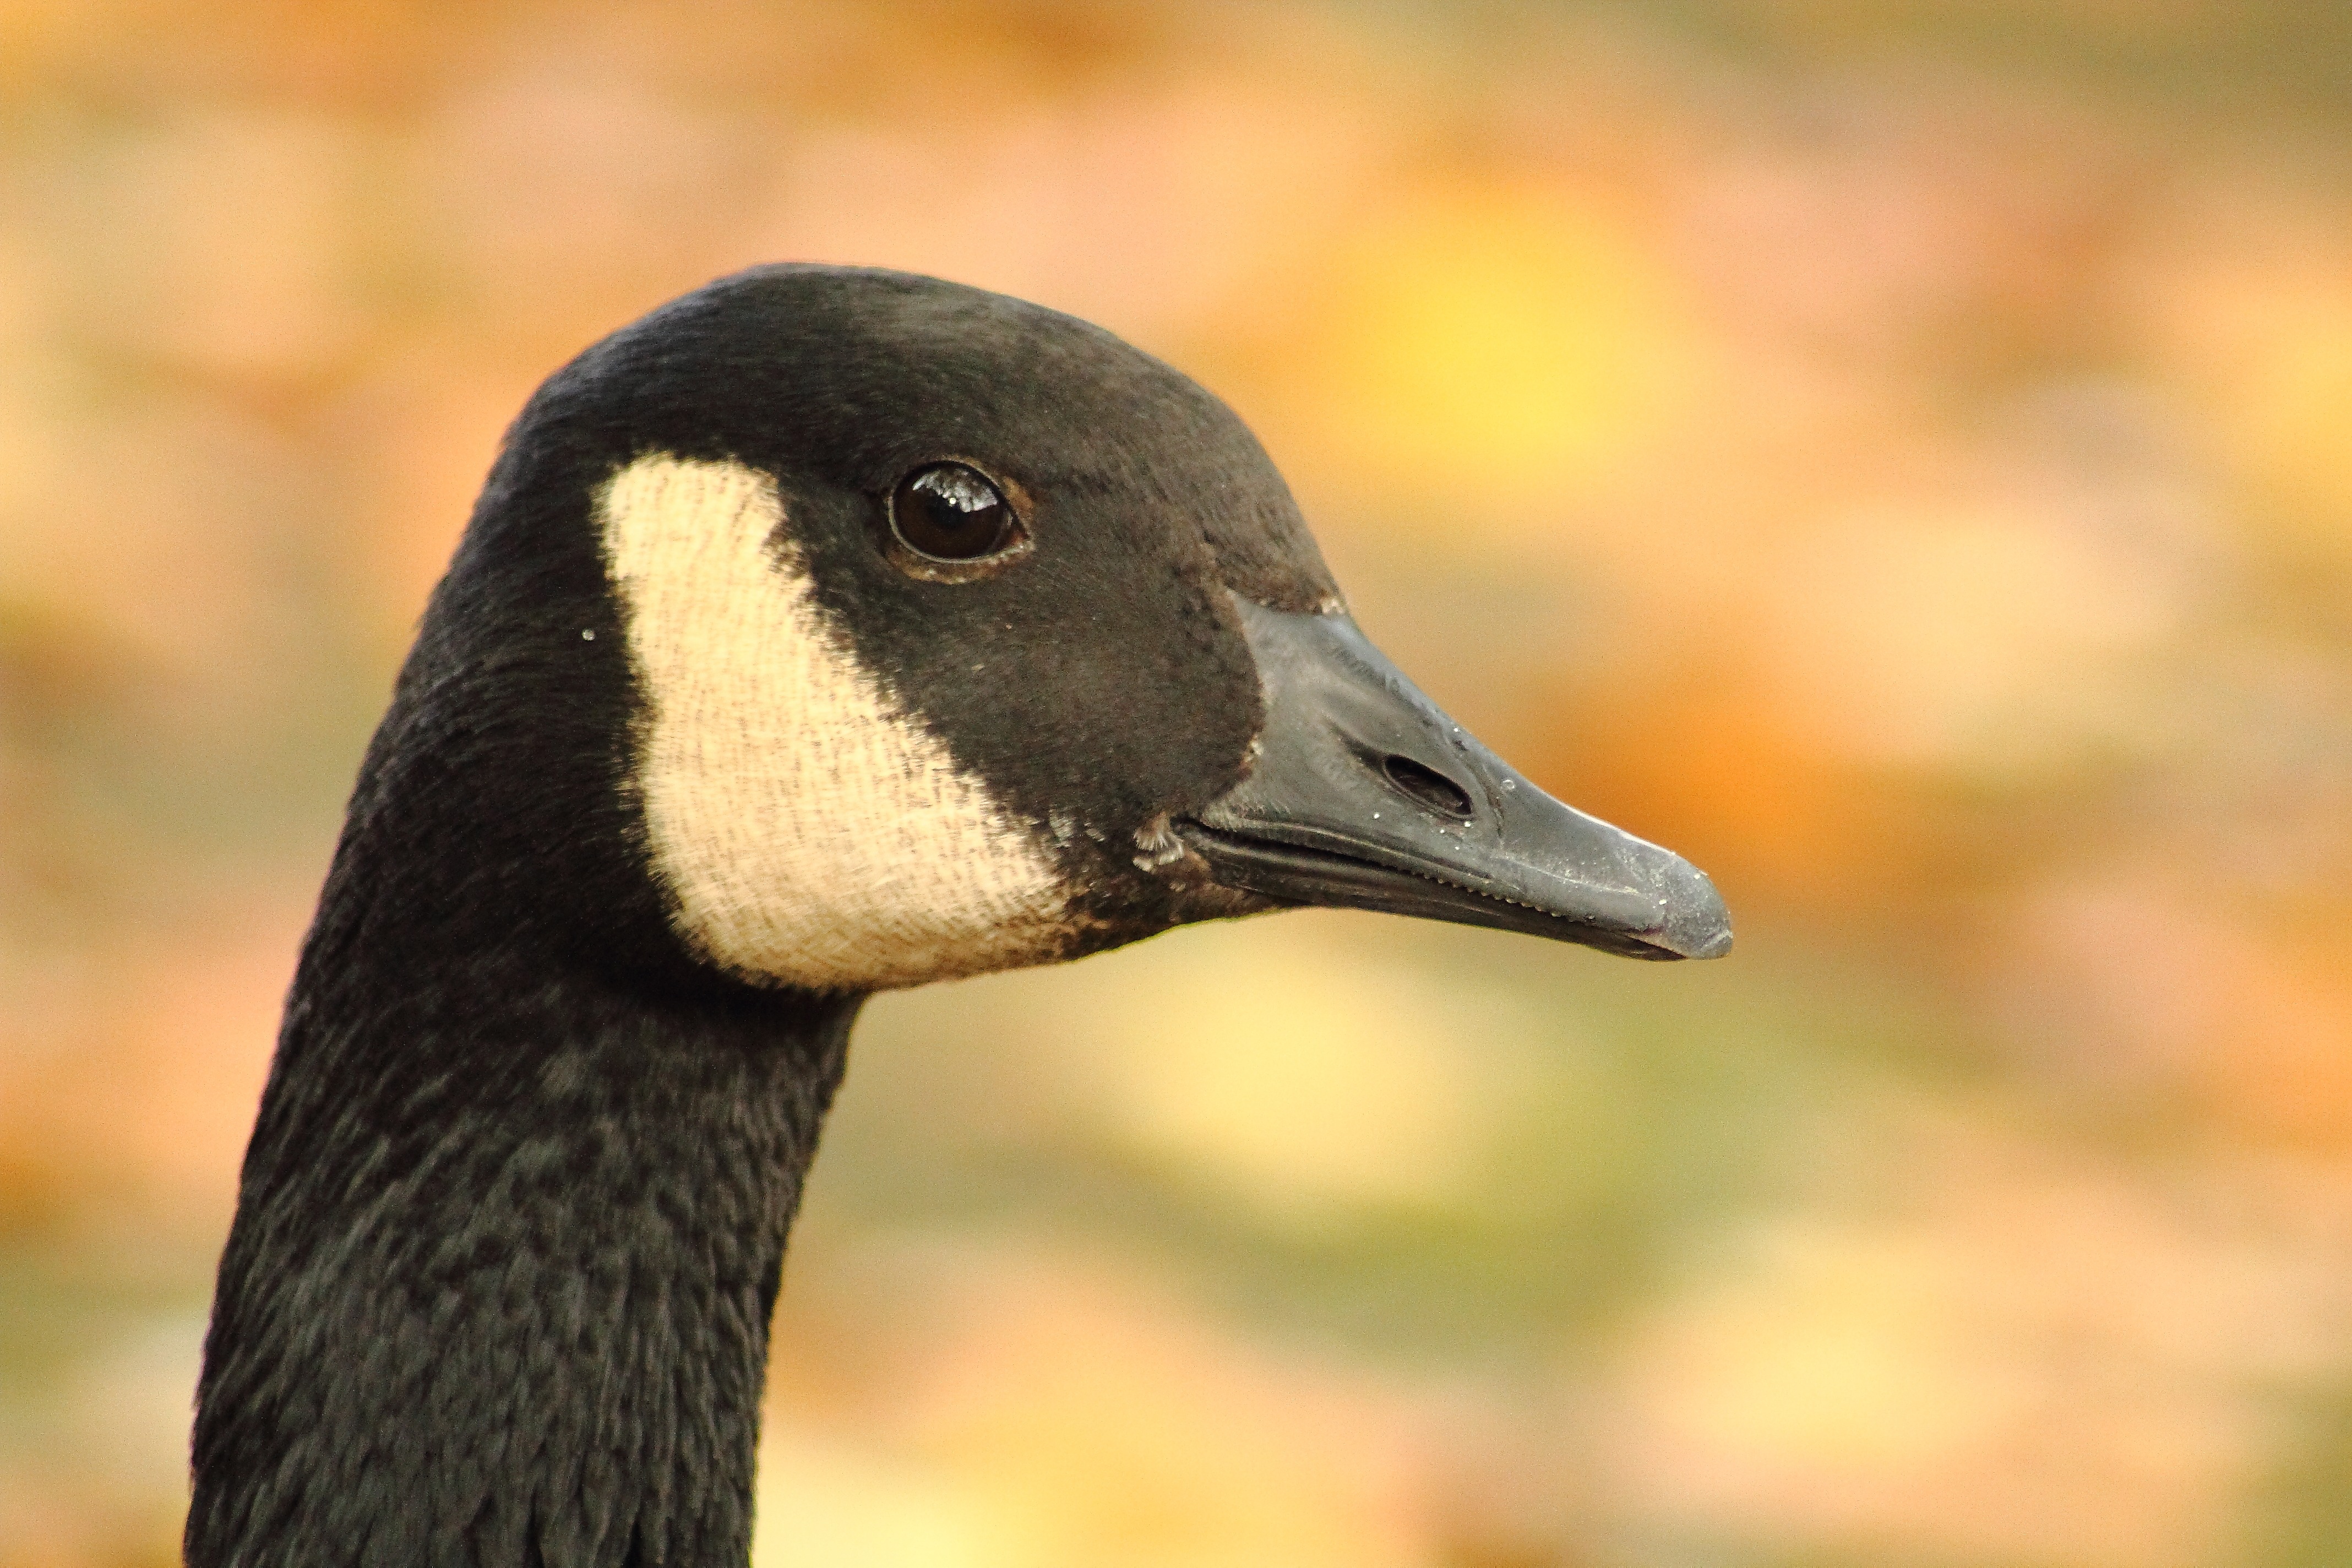
nature, bird, wildlife, portrait, beak, fauna, poultry, close up, duck, eye, animals, head, goose, vertebrate, bill, waterfowl, water bird, canada goose, branta canadensis, ducks geese and swans